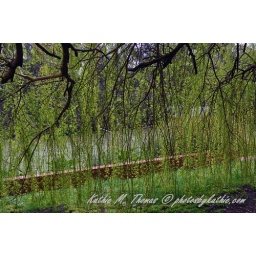
Willow tree in flower